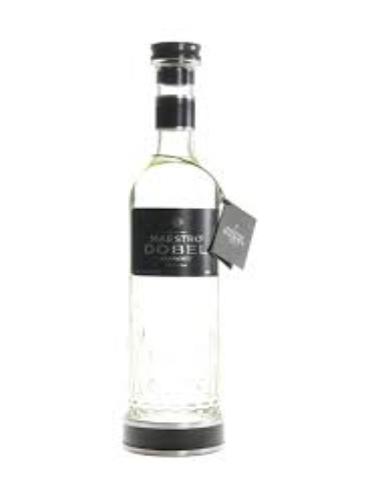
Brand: Maestro Dobel
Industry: Food